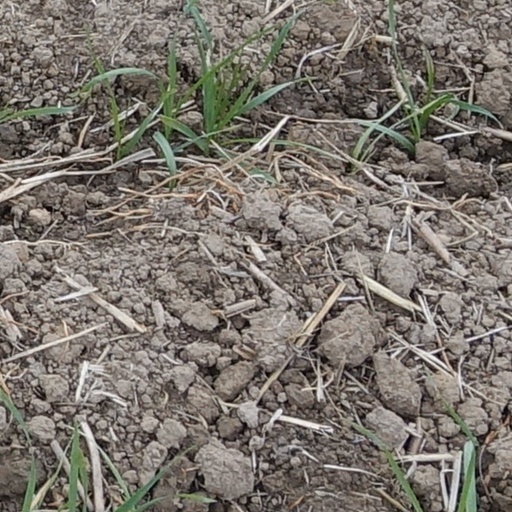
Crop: wheat